Rogue River (Oregon)

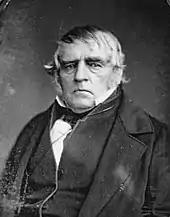
Peter Skene Ogden encountered inland Rogue River natives in 1827.

In 1827, an HBC expedition led by Peter Skene Ogden made the first direct contact between whites and the inland Rogue River natives when he crossed the Siskiyou Mountains to look for beaver. Friction between Indians and whites was relatively minor during these early encounters; however, in 1834, an HBC expedition led by Michel Laframboise was reported to have killed 11 Rogue River natives, and shortly thereafter a party led by an American trapper, Ewing Young, shot and killed at least two more. The name "Rogue River" apparently began with French fur trappers who called the river "La Riviere aux Coquins" because they regarded the natives as rogues ("coquins"). In 1835, Rogue River people killed four whites in a party of eight who were traveling from Oregon to California. Two years later, two of the survivors and others on a cattle drive organized by Young killed the first two Indians they met north of the Klamath River.